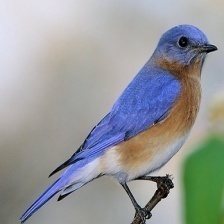
Species: EASTERN BLUEBIRD
Scientific name: SIALIA SIALIS